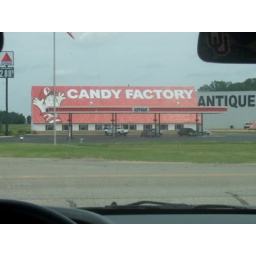
we spotted this from the road and had to stop. somewhere near st. louis.